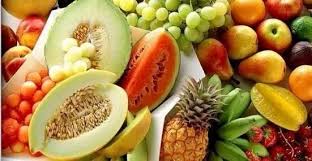
Waste category: biological